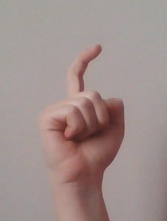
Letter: ra